Green politics

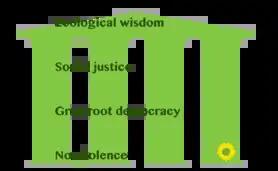
The four green pillars

The first political party to be created with its basis in environmental issues was the United Tasmania Group, founded in Australia in March 1972 to fight against deforestation and the creation of a dam that would damage Lake Pedder; whilst it only gained three percent in state elections, it inspired the creation of Green parties all over the world. In May 1972, a meeting at Victoria University of Wellington launched the "Values Party", the world's first countrywide green party to contest Parliamentary seats nationally. In November 1972, Europe's first green party, PEOPLE in the UK came into existence.